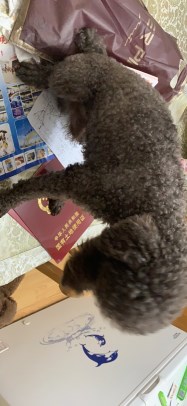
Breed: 7449-n000128-teddy